1st Prussian Infantry Regiment

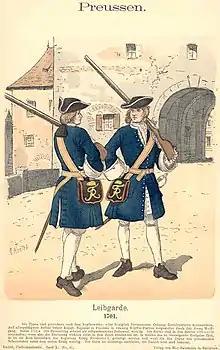
Uniform of the regiment when it was the Life Guard Regiment, impression of the uniform in 1701 is shown.

In 1741, the regiment fought at the Siege of Breig (7 April & 11 April–3 May), the 2nd Battalion being present at the Battle of Mollwitz (10 April) and the Siege of Neisse (19–31 October). In 1742, the regiment was present at the Battle of Glatz (9 January), the 1st Battalion at the Battle of Göding (10 March) and the Siege of Brünn (31 March–3 April), and again as a regiment at the Battle of Austerlitz (10 April).